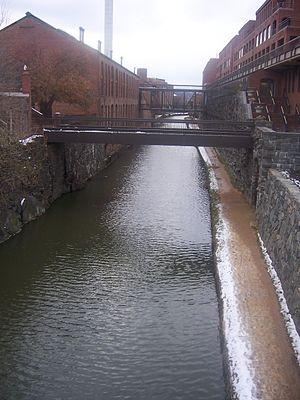
Georgetown est un quartier de Washington, la capitale fédérale des États-Unis, et une ancienne ville. Situé au nord-ouest du quadrilatère que forme le district de Columbia, il est compris entre le Potomac et la Rock Creek. Massachusetts Avenue, Whitehaven Street, Reservoir Road et la 41ᵉ Rue Ouest sont les limites officieuses souvent présentées dans les guides.